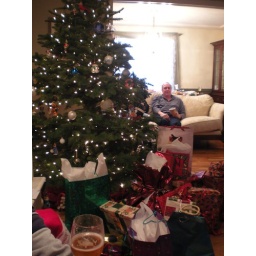
I think this is the one photo I took at the white elephant exchange- I passed around my camera...